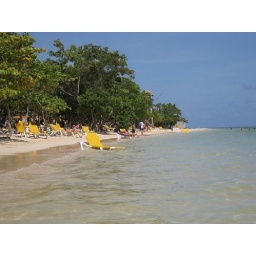
The white sandy beach in Montego Bay.